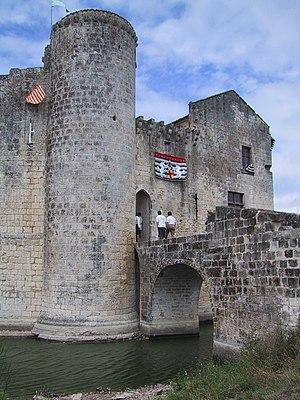
Cet article recense une partie des monuments historiques de la Charente-Maritime, en France.
Le château de Saint-Jean-d'Angle à Saint-Jean-d'Angle en Charente-Maritime est un château fort très primitif construit sur le modèle dit du shell keep. Il est classé monument historique et a reçu le Grand Prix des Vieilles maisons françaises et le Prix Europa Nostra pour la qualité de sa restauration. Il tient son nom de la commune de Saint Jean d'Angle où il se situe.
Saint-Jean-d'Angle est une commune du sud-ouest de la France, située dans le département de la Charente-Maritime.